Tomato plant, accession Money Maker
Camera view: vertical (180 deg); turntable rotation: 90 degrees
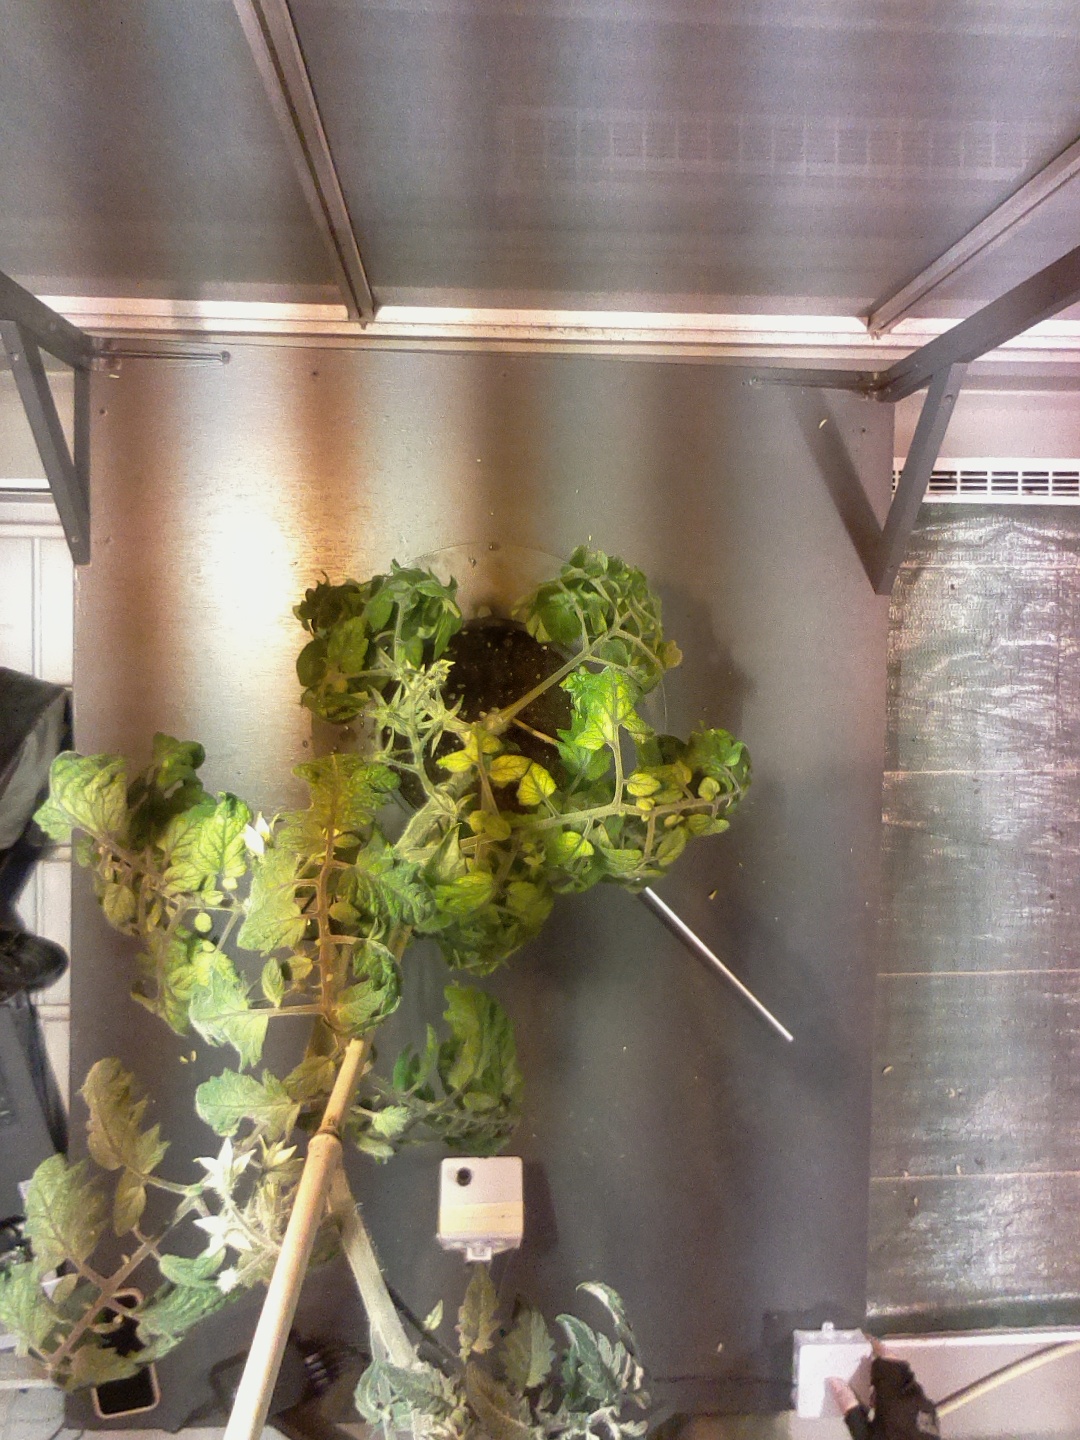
BBCH growth stage 70: Fruits at the main stem or branches visibles